Raimund Bleischwitz

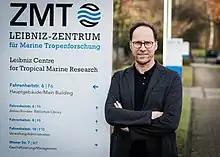
Raimund Bleischwitz, 2022

Raimund Bleischwitz (born 7 August 1961) is a German economist. He is the Scientific Director of the Leibniz Centre for Tropical Marine Research (ZMT) in Bremen, Germany.